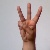
The image shows a hand gesture representing the letter 'W' in Indian Sign Language.